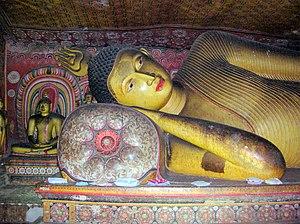
Bouddha couché dans une des grottes du temple d'or de Dambulla, Sri Lanka
Le temple d'Or de Dambulla bouddhiste du Sri Lanka, situé à Dambulla, au nord de Kandy dans le district de Matale, à quelque vingt kilomètres au sud-ouest de Sigirîya. La ville de Dambulla est construite autour d'un large rocher de granit qui renferme un important complexe de grottes, le Raja Maha Vihara, datant du Iᵉʳ siècle. Il s'agit du plus important et du mieux préservé des complexes de grottes du Sri Lanka.